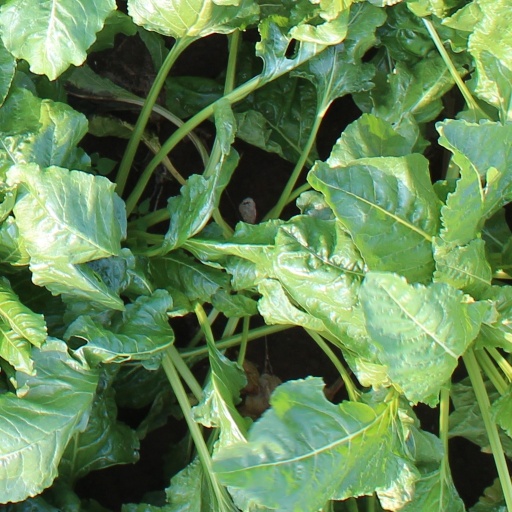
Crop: sugar beet